Afaqi Khoja revolts

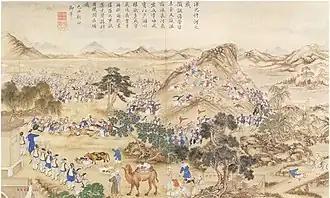
Battle at the River Honbasi near Aksu, 1828

Attacks on the Qing began in earnest approximately twenty years later in 1820. At that time, Jāhangīr Khoja, the son of Sarimsaq, proposed to the ruler of Khoqand, Umar Khan, that they join as allies and launch a holy war against the Qing. When the proposal was rejected by Umar Khan, Jāhangīr independently led some 300 soldiers on a raid to capture Kashghar. Jāhangīr's forces clashed with the Qing, but were forced to end the expedition even before reaching the gates of the Gulbagh fortress near Kashghar.